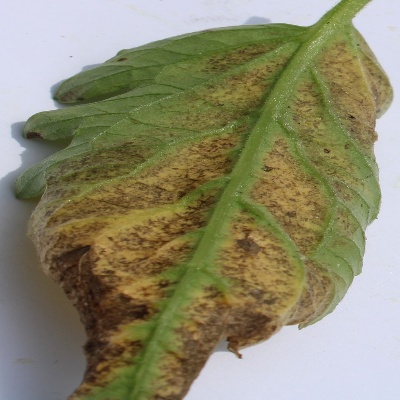
Crop: Tomato
Condition: septoria leaf spot